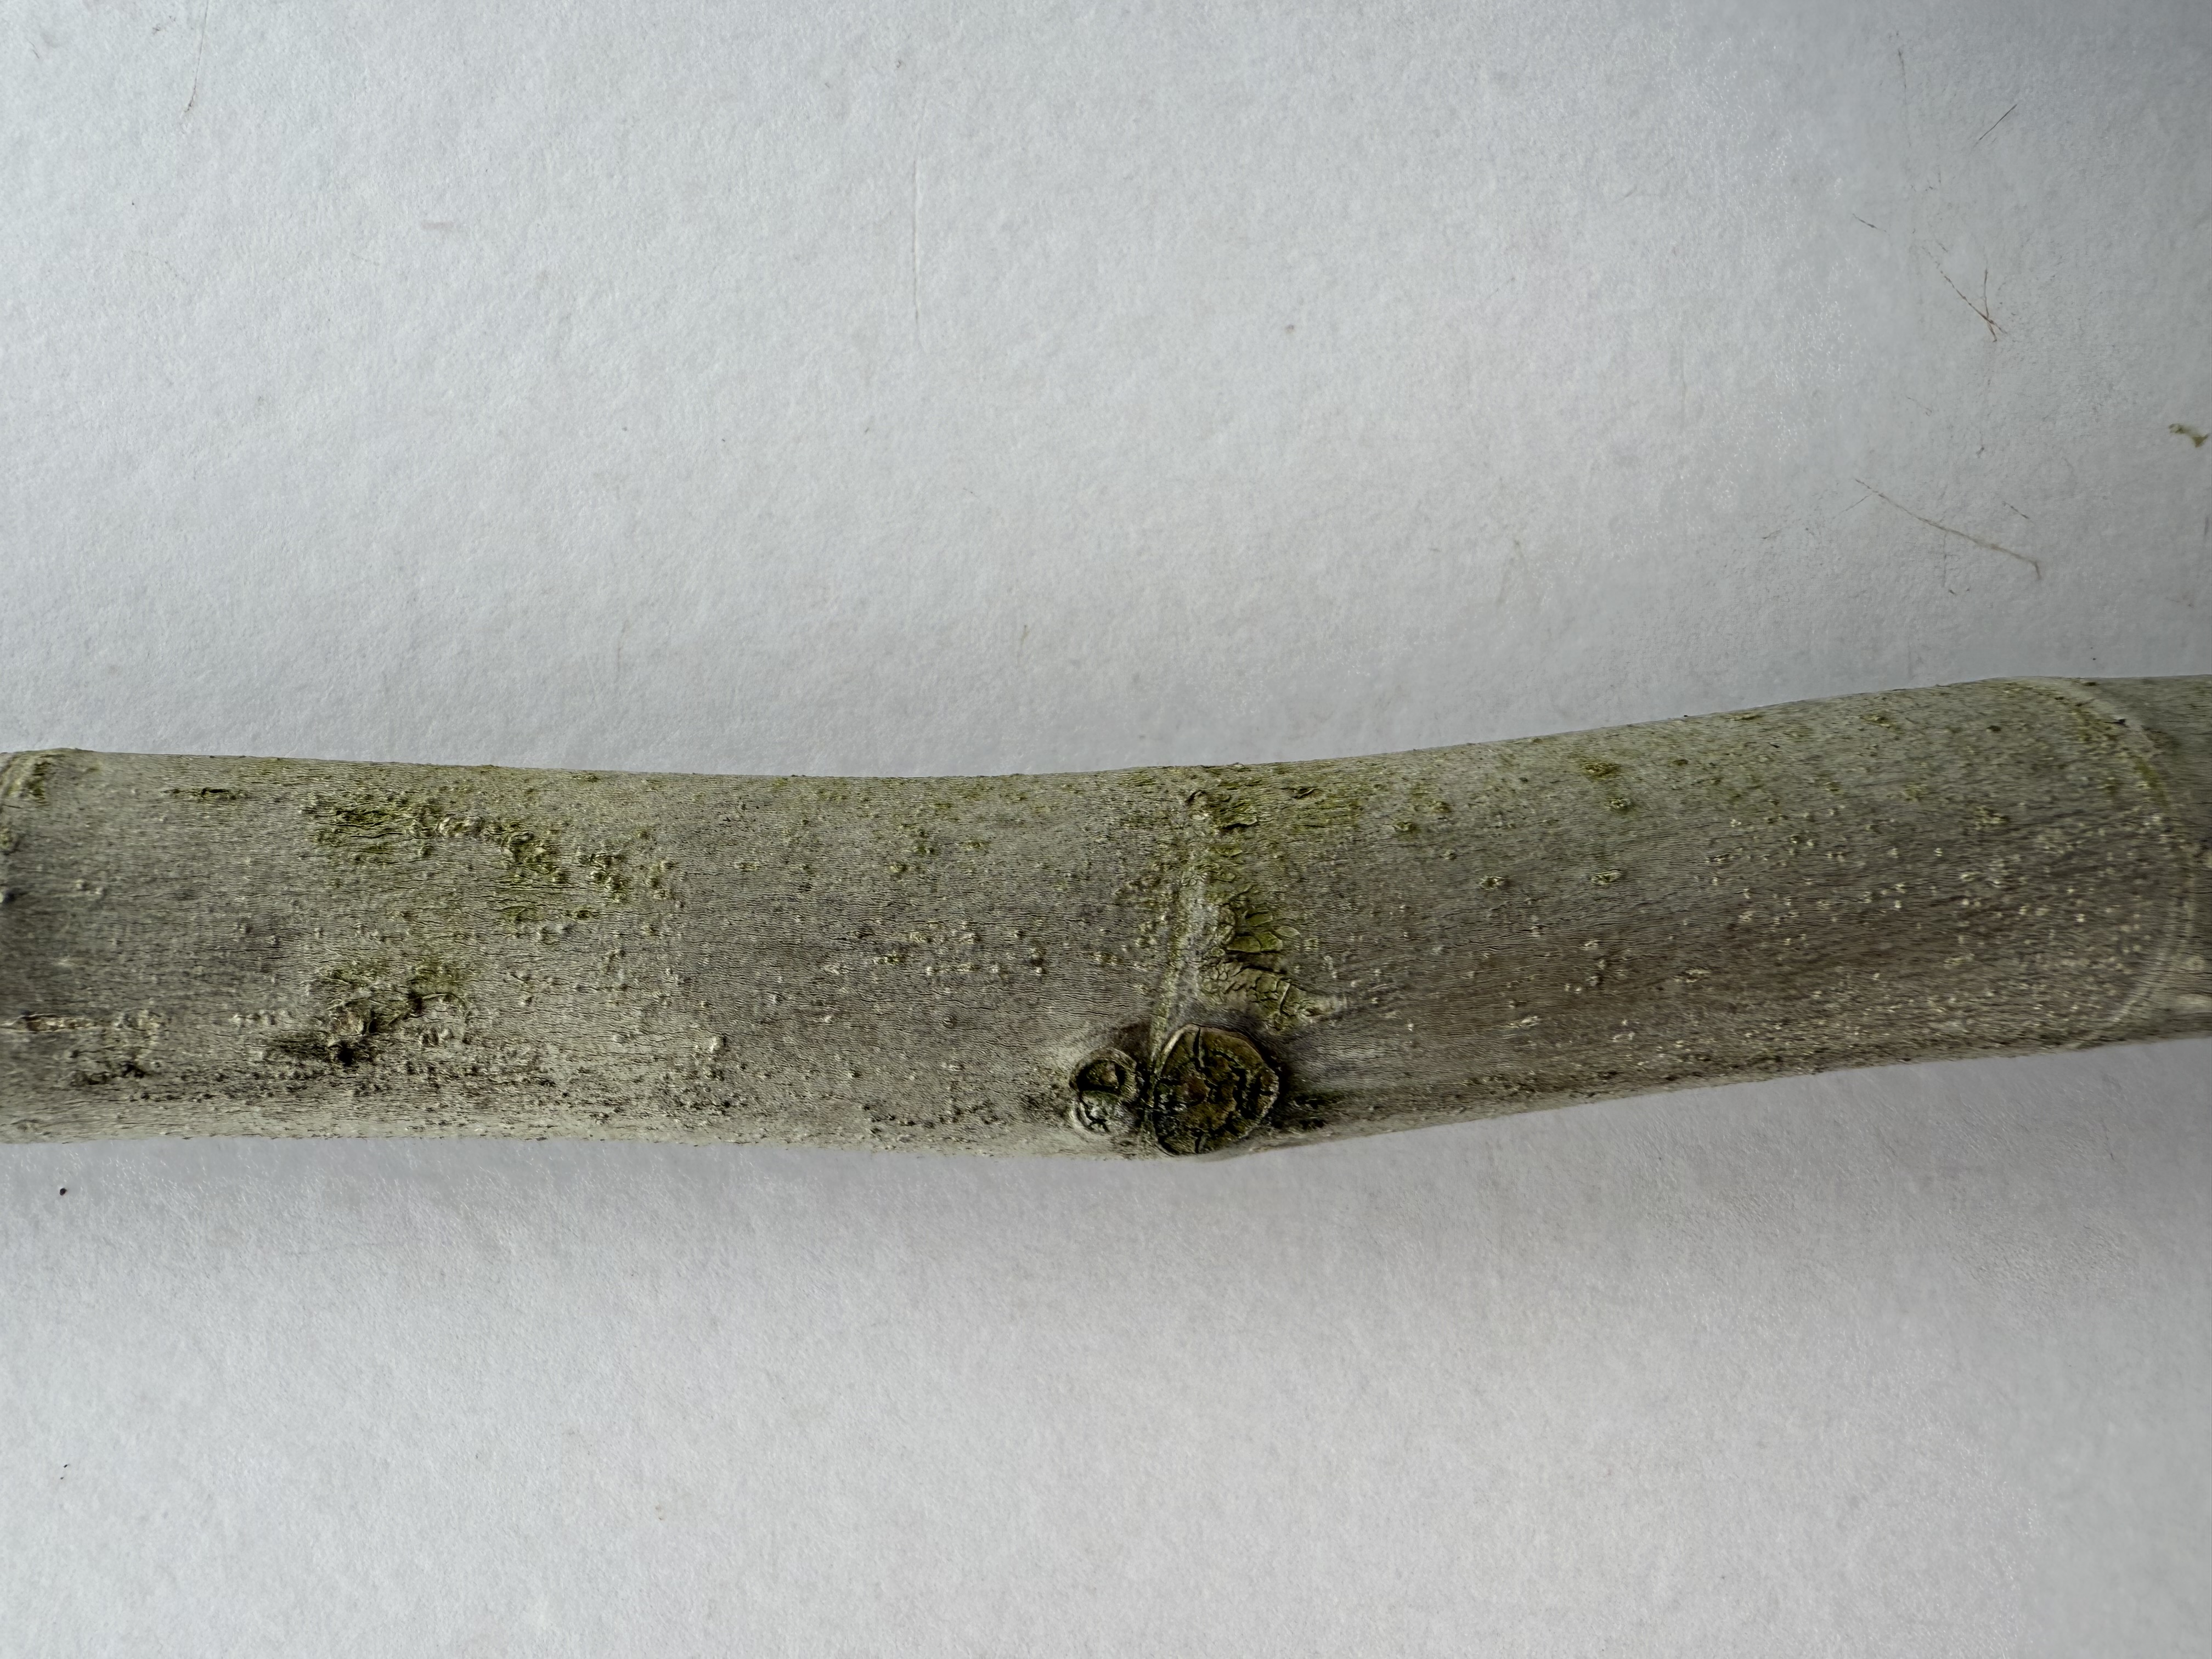
Variety: Black Fig